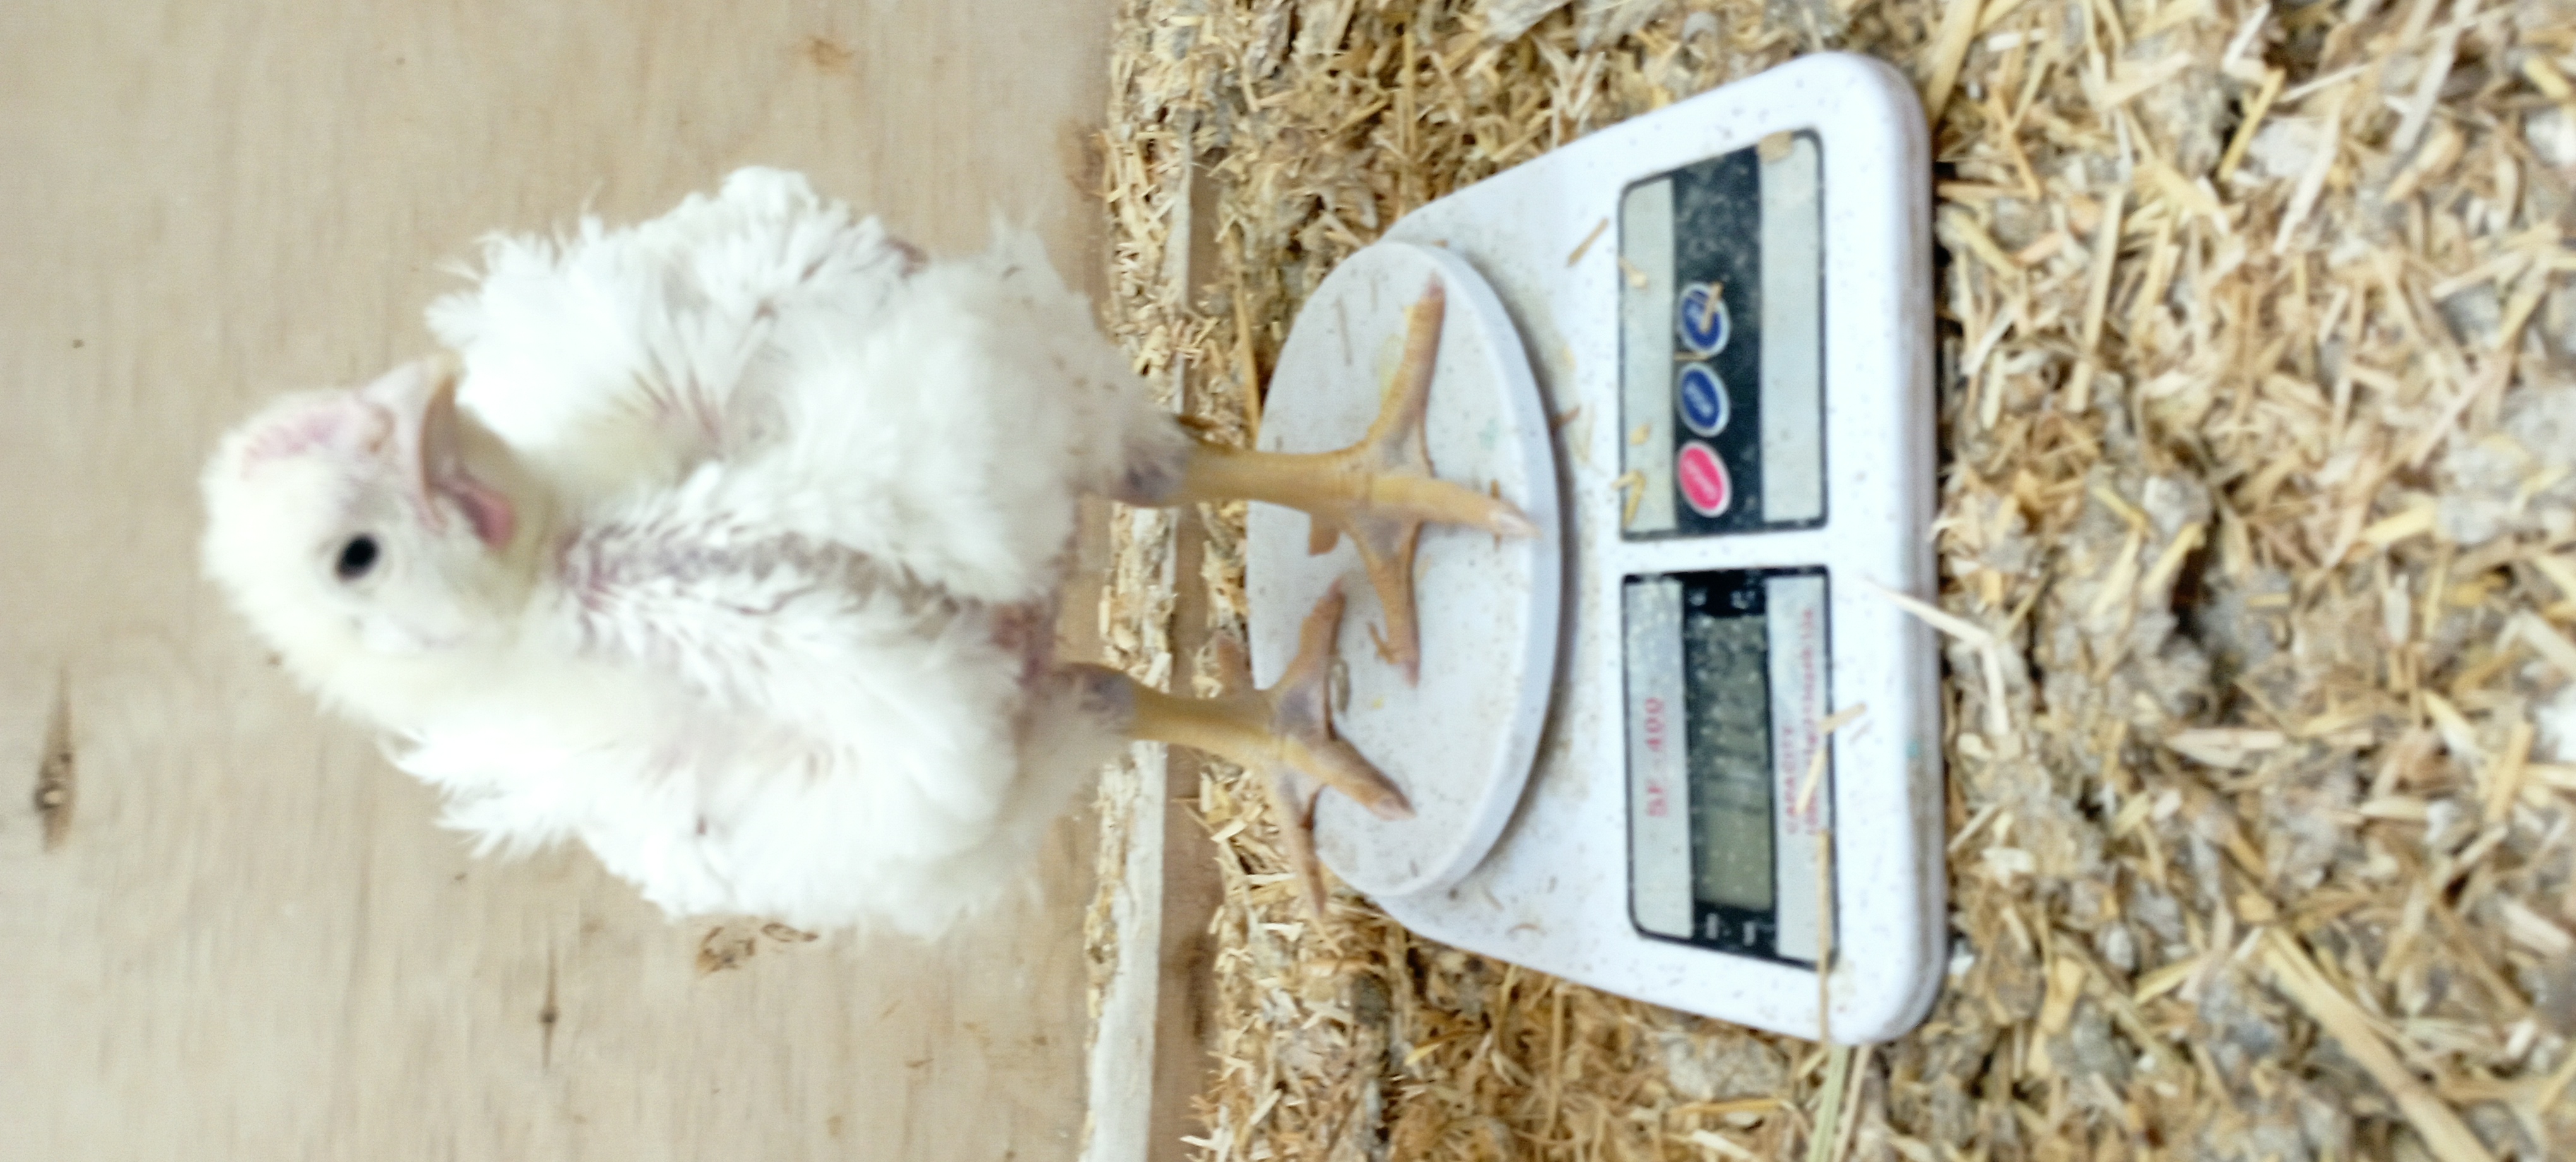
Weight: 1009 g